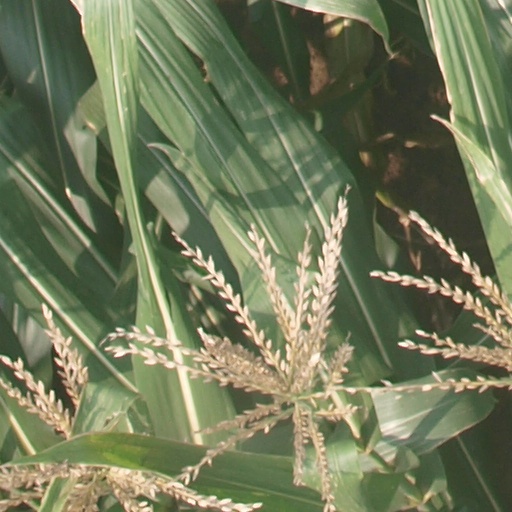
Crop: maize; corn